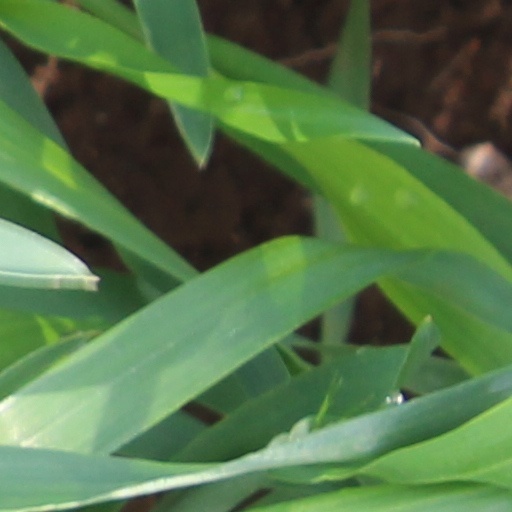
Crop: wheat